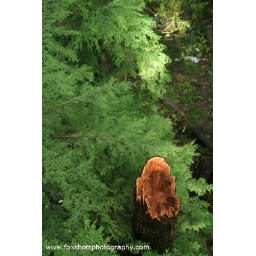
Chopping block, mangled trees in the rain forest on Vancouver Island